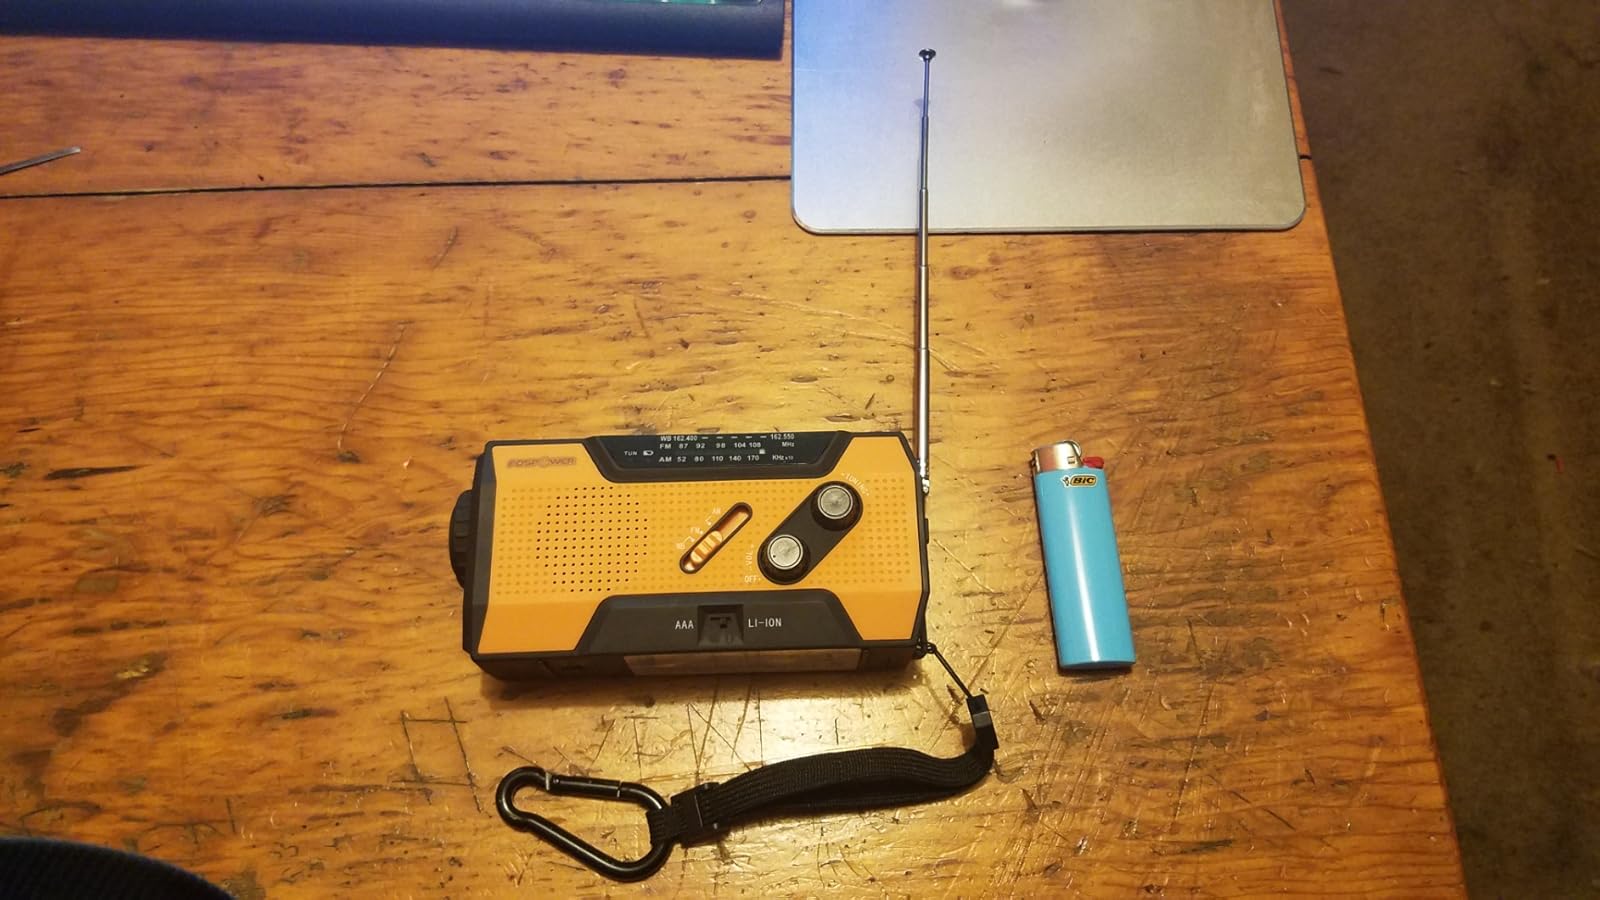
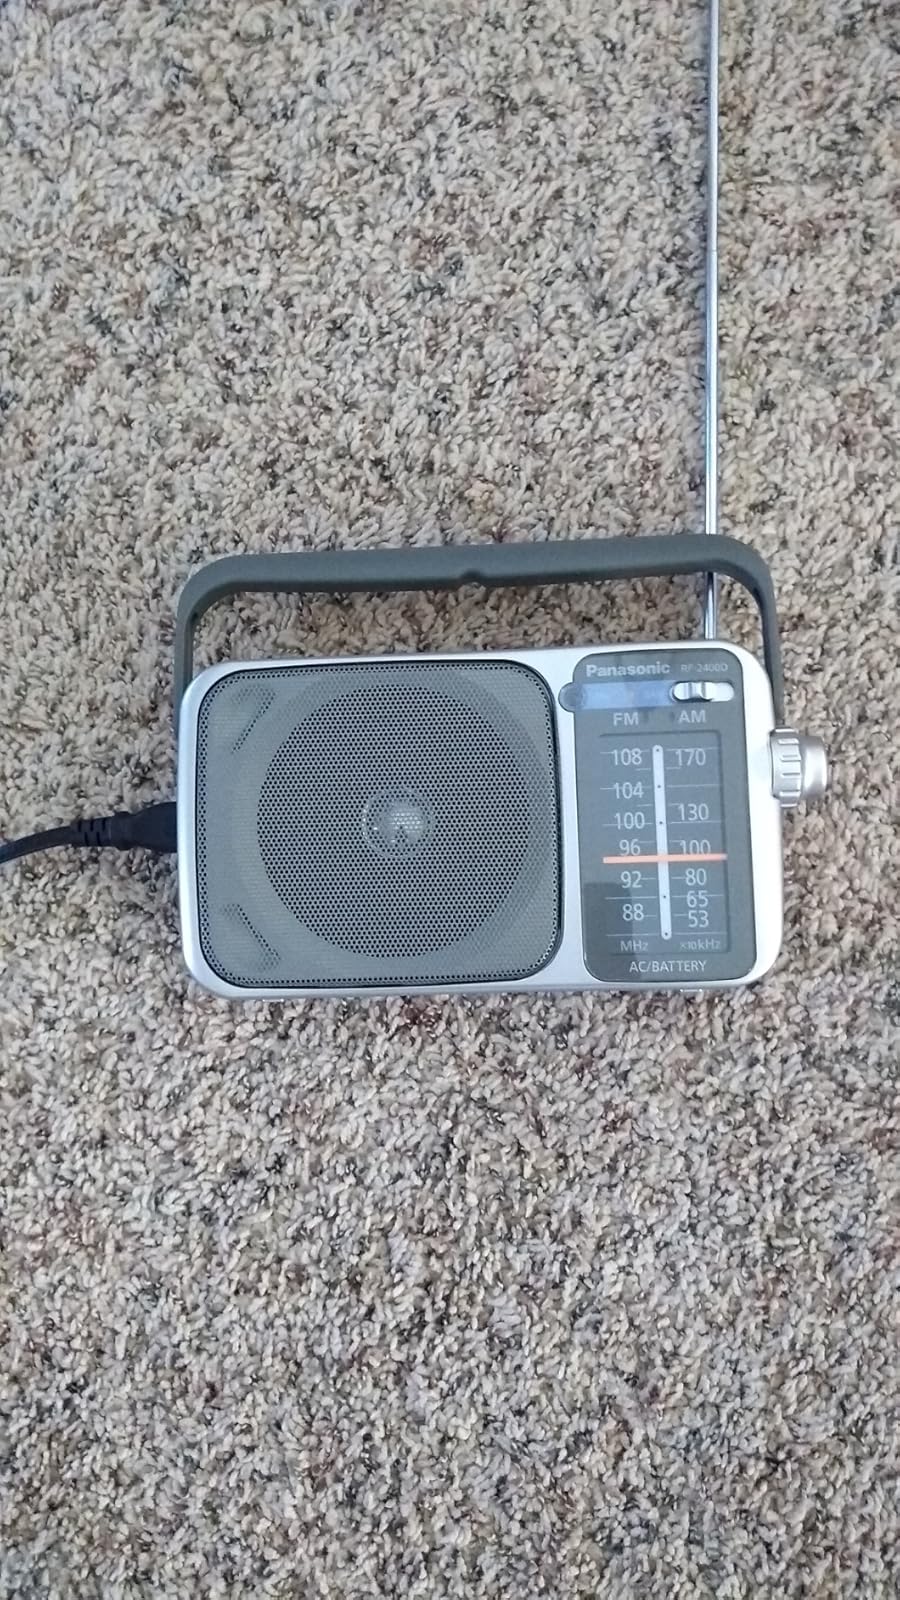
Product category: radio
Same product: no